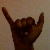
The image shows a hand gesture representing the letter 'Y' in Indian Sign Language.